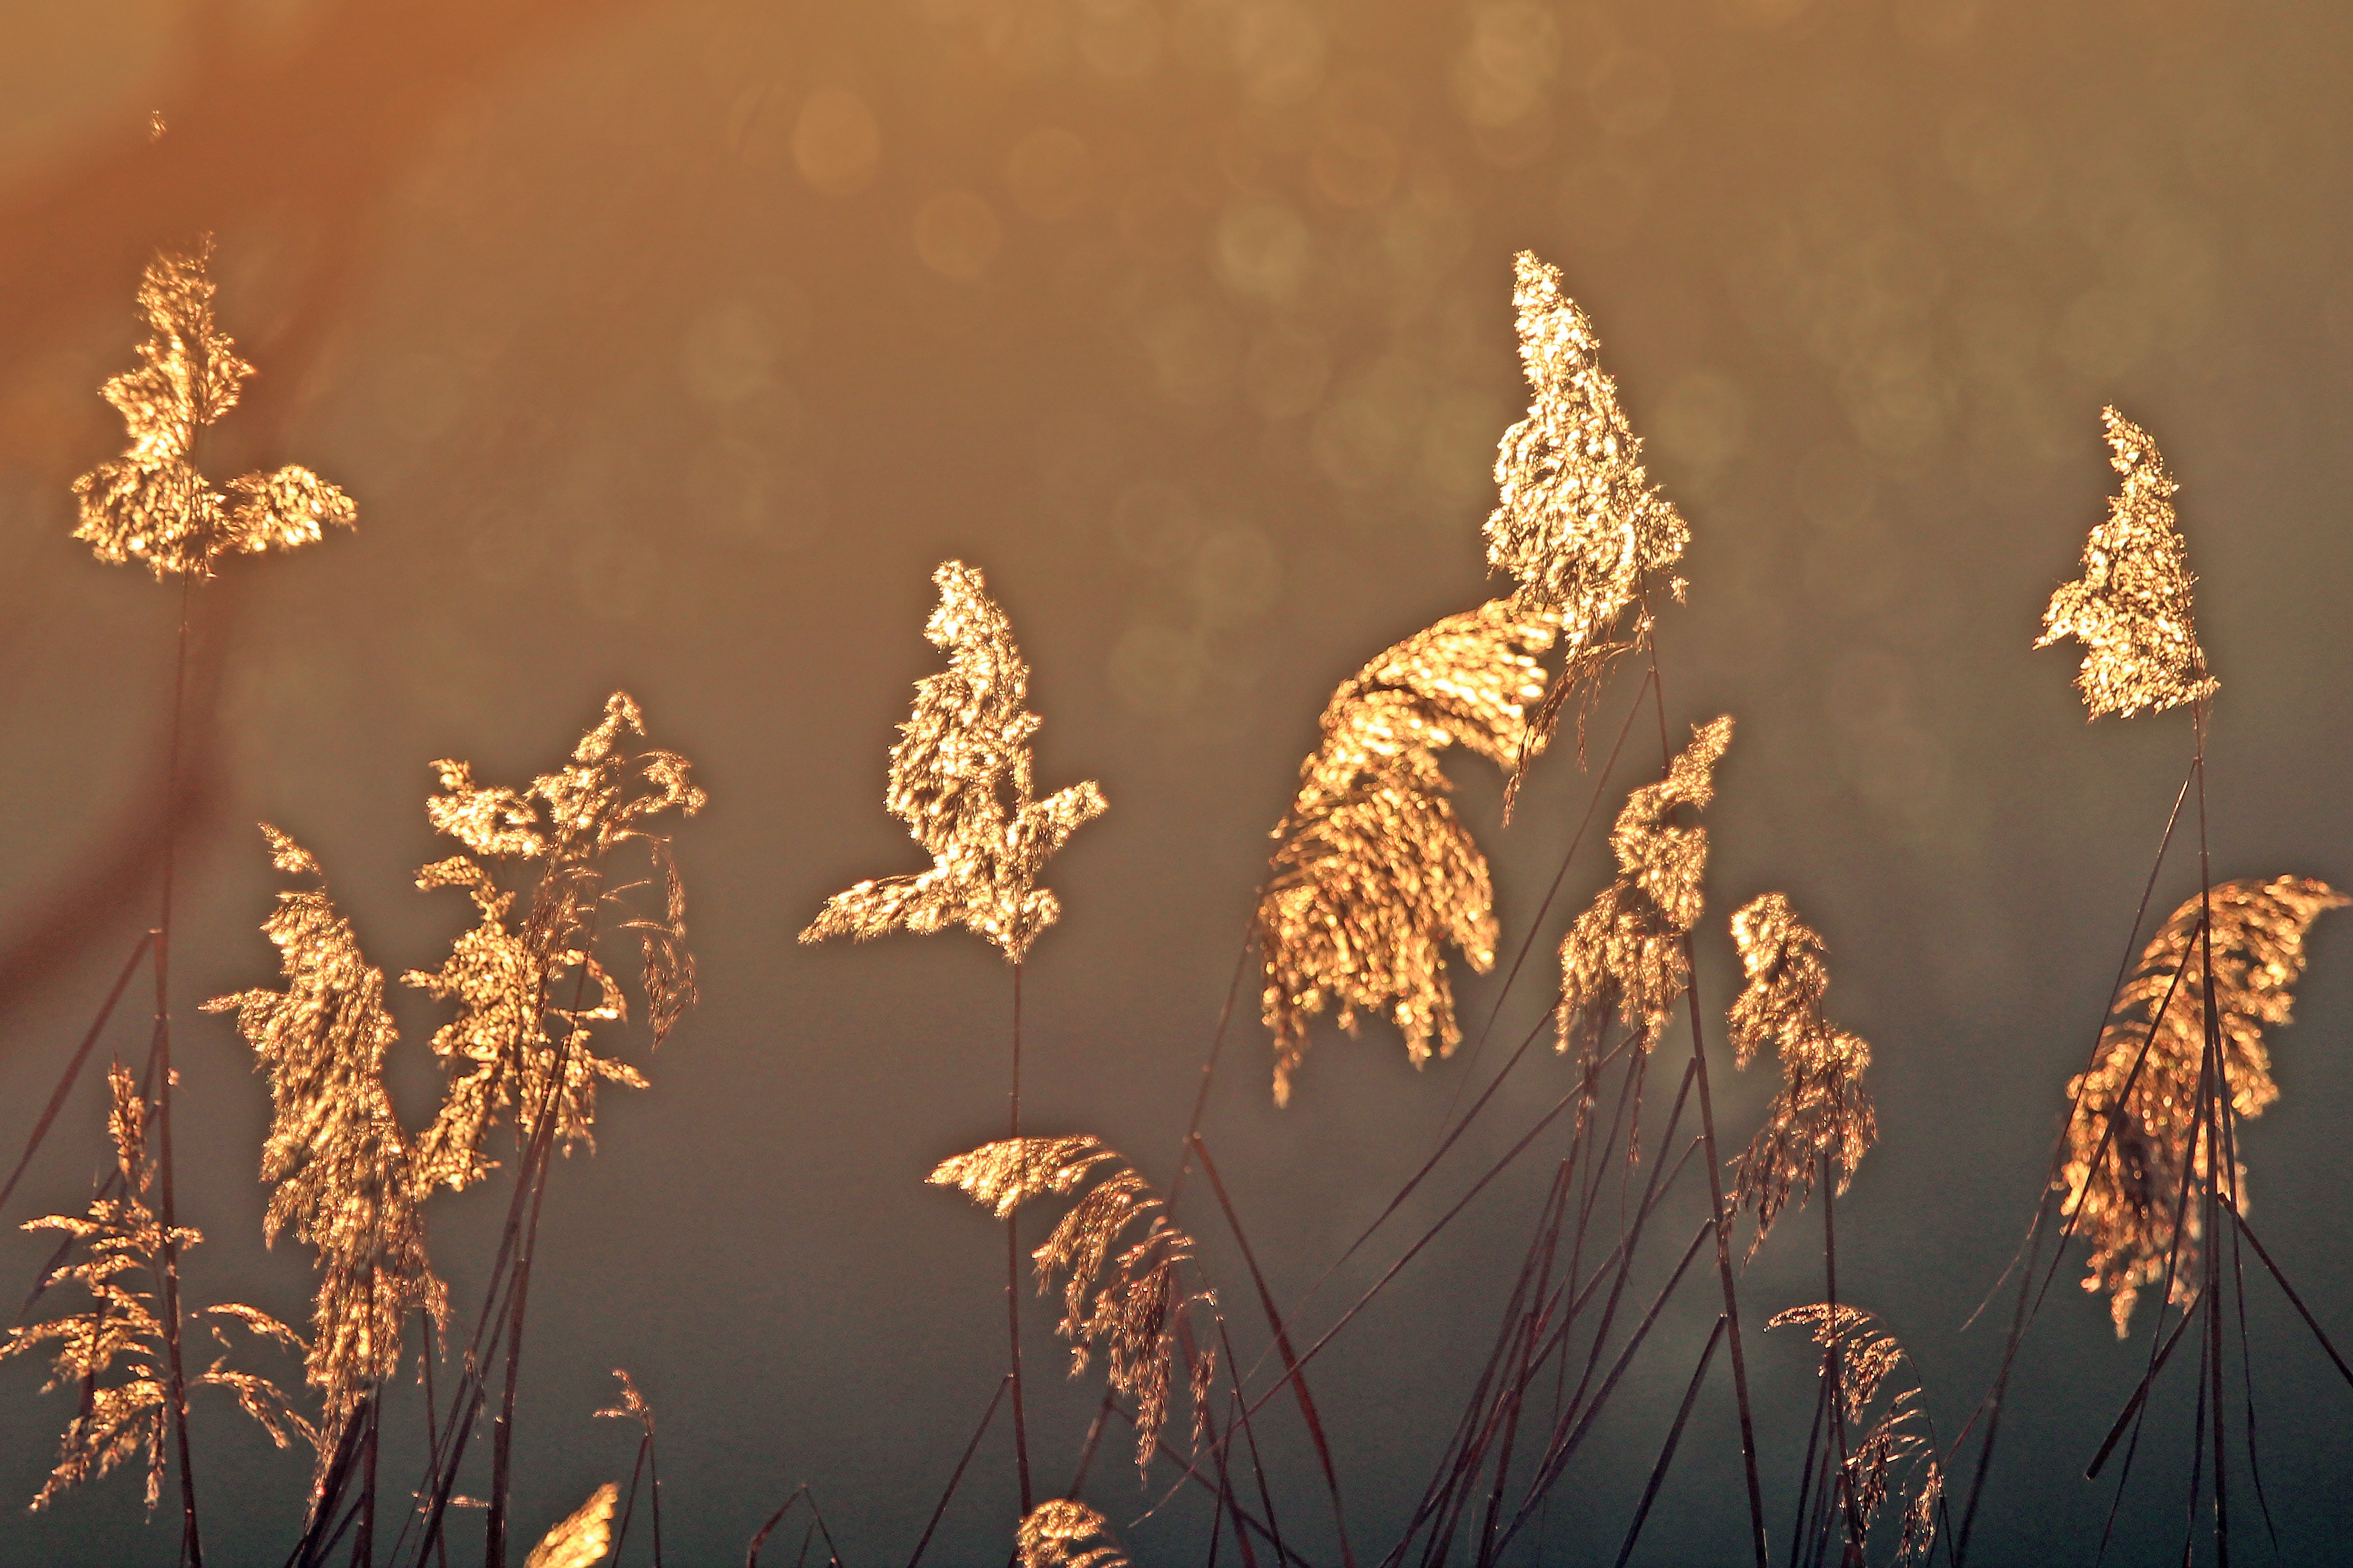
water, nature, branch, light, plant, sunset, night, sunlight, leaf, flower, reed, autumn, lakeside, bank, hell, mood, evening sun, atmospheric, back light, lake constance, marsh plant, grass family, computer wallpaper